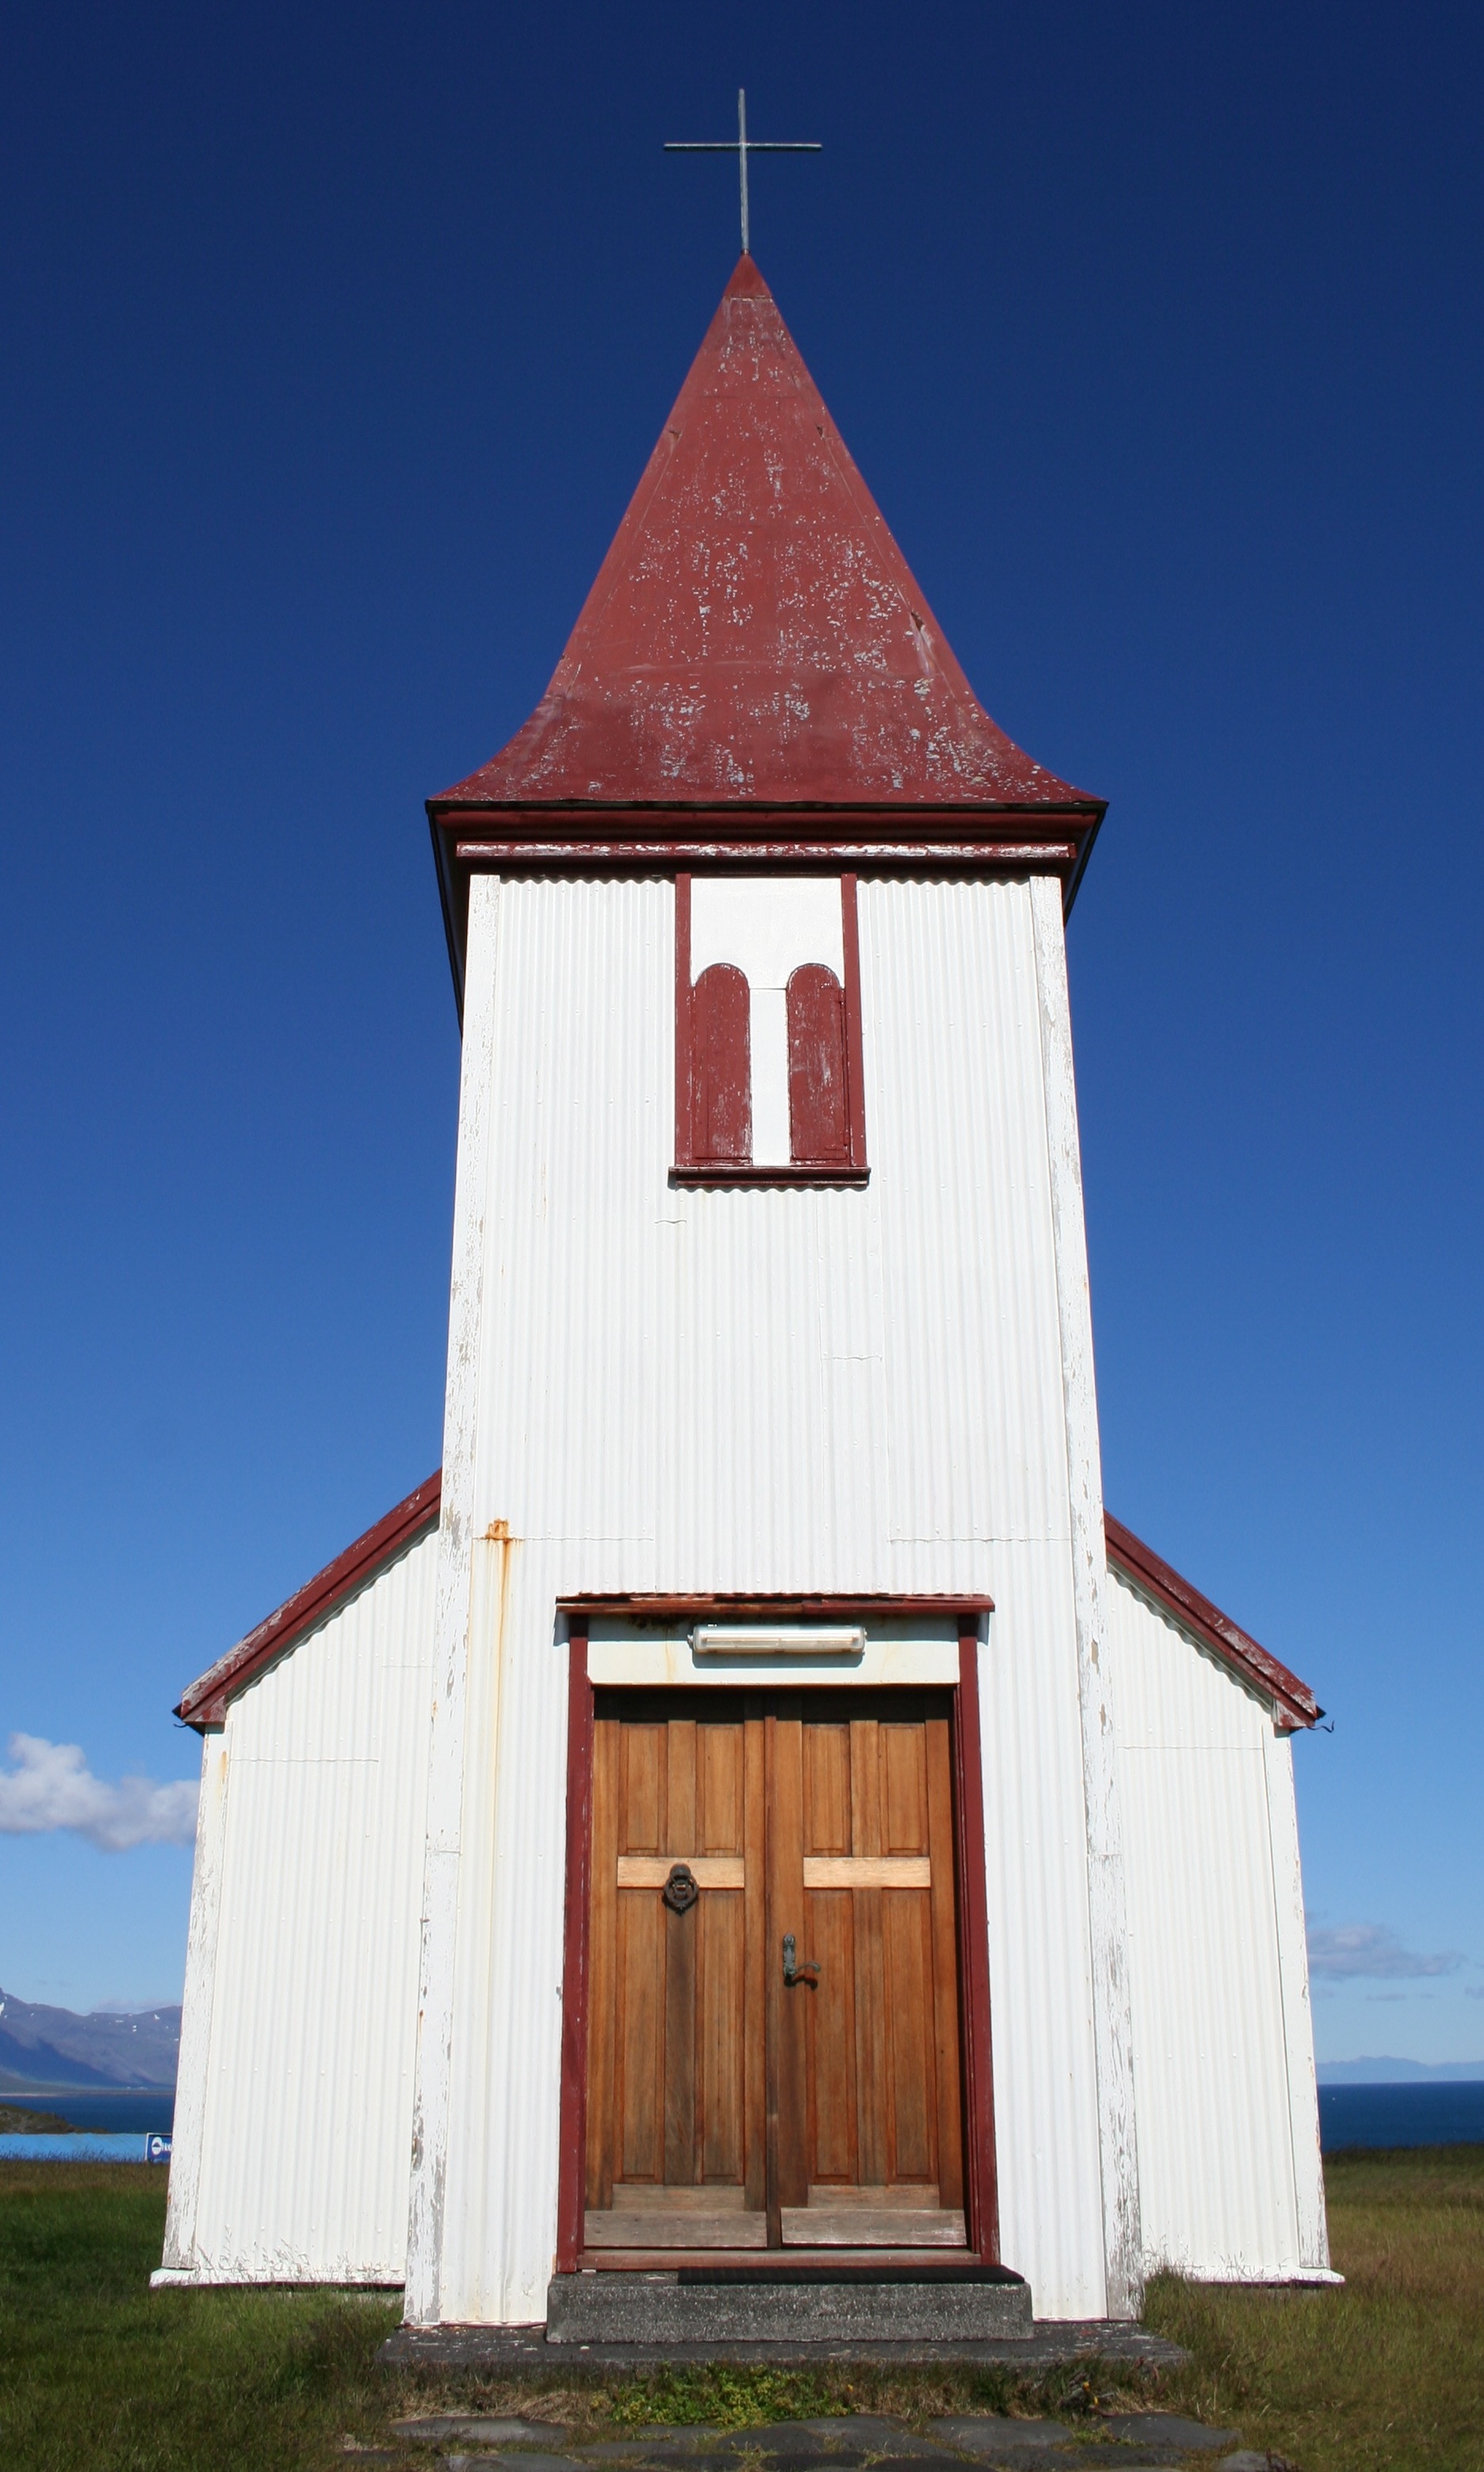
landscape, nature, architecture, sky, building, barn, travel, tower, religion, blue, church, chapel, iceland, historic, tourism, place of worship, christianity, reykjavik